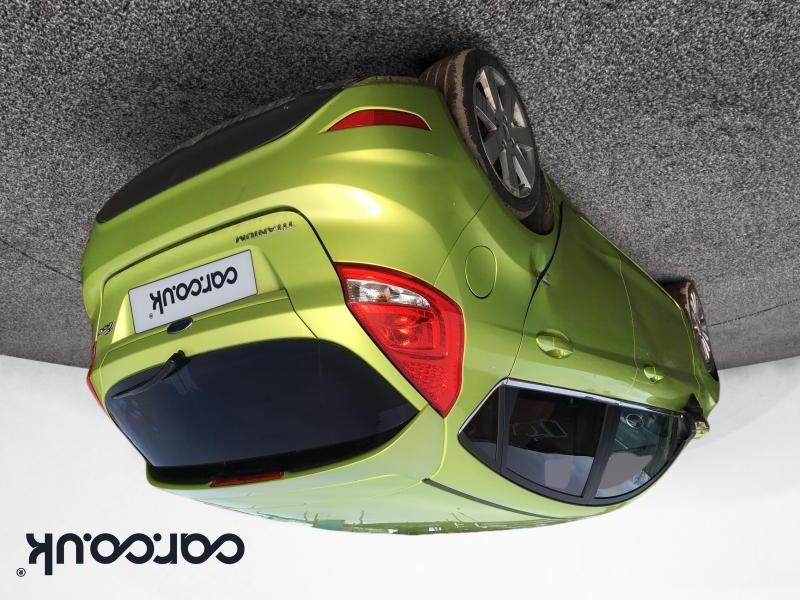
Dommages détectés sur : porte avant gauche, porte arrière gauche, malle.
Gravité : majeur